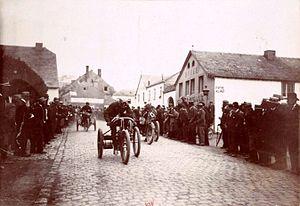
Le Circuit des Ardennes est une course annuelle de véhicules motorisés créée par le baron Pierre de Crawhez et organisée au départ de la ville de Bastogne en Belgique, de 1902 à 1907.